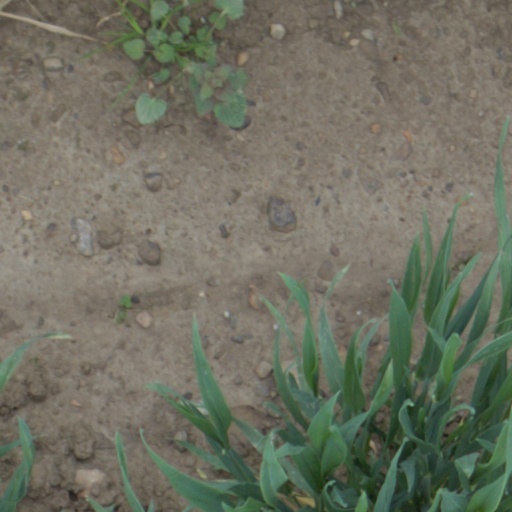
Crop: wheat